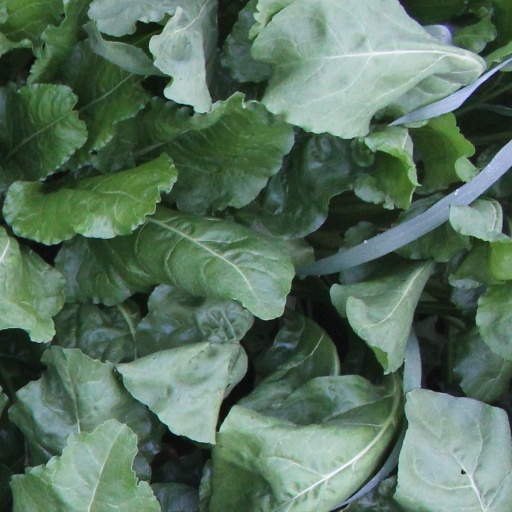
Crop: sugar beet